Climate of Scotland

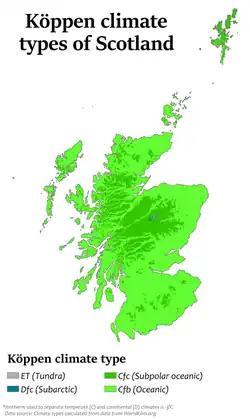
Köppen climate types in Scotland

Weather and climate in the country of Scotland is mostly temperate and oceanic (Köppen climate classification "Cfb"), and tends to be very changeable, but rarely extreme. The country is warmed by the Gulf Stream from the Atlantic, and given its northerly latitude it is much warmer than areas on similar latitudes, for example Kamchatka in Russia or Labrador in Canada (where the sea freezes over in winter), or Fort McMurray, Canada (where is not uncommon during winter). Scots sometimes describe weather which is grey and gloomy using the Scots language word "dreich".